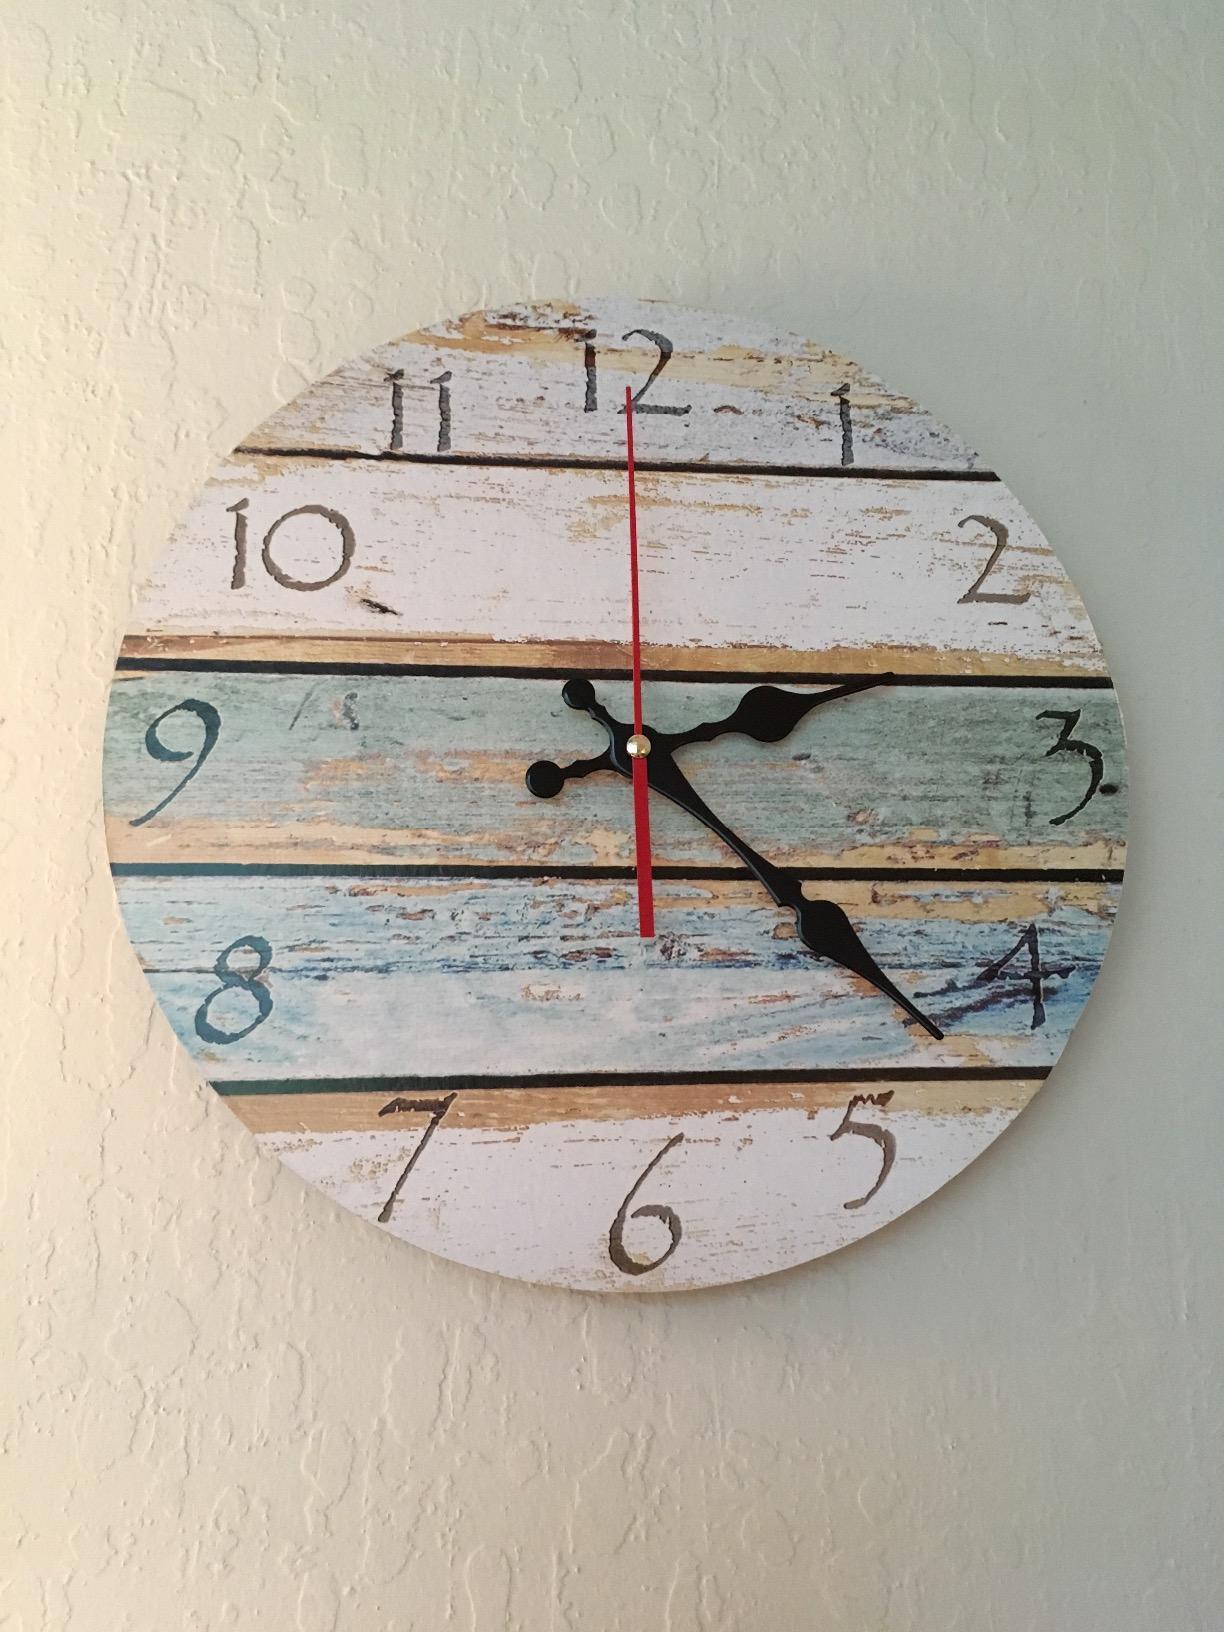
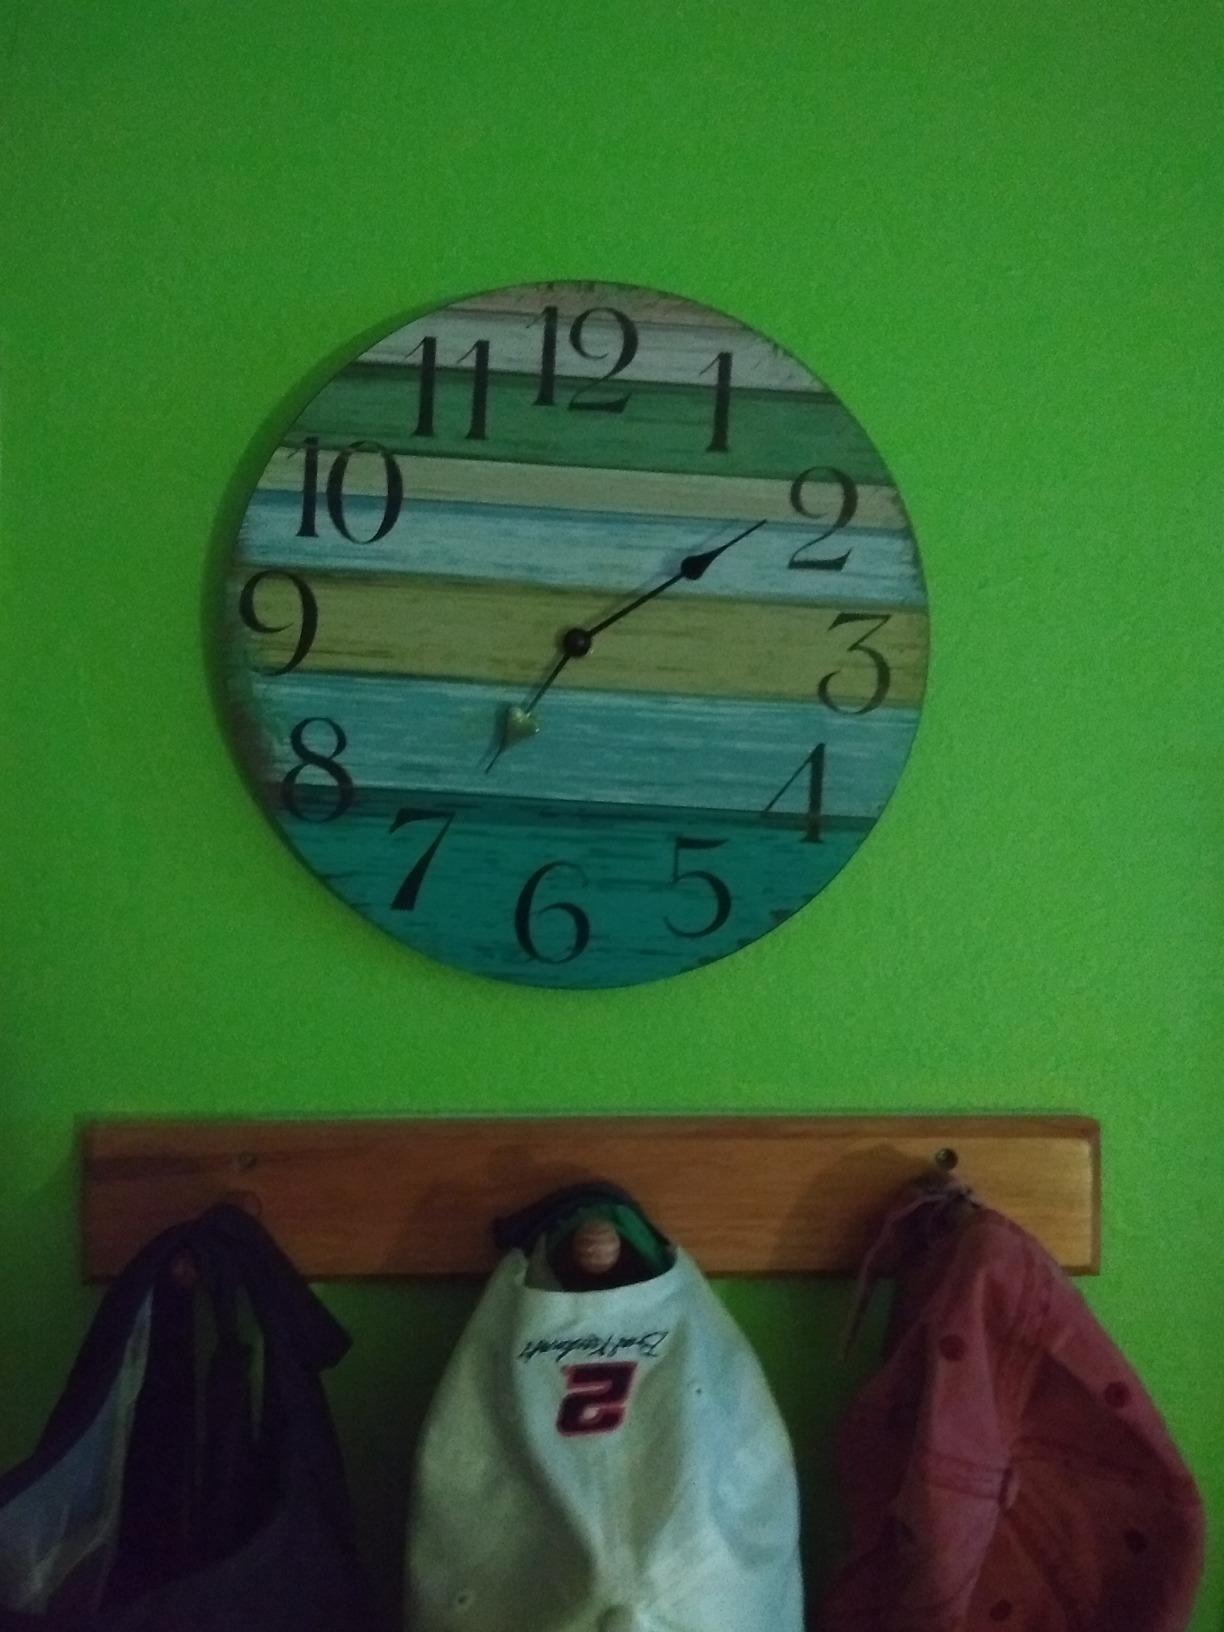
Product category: clock
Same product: no